Dong Biwu

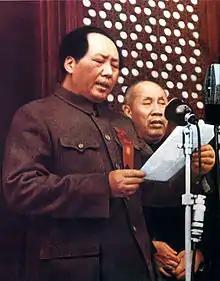
Dong standing behind Mao during the founding ceremony of the People's Republic of China in 1949

After the founding of the People's Republic of China, Dong served as the Director of the Finance and Economic Committee of the Government Council. In 1954, he was appointed President of the Supreme People's Court. With previous experience in international diplomacy from his visit to the United States in 1945, Dong was chosen to lead a delegation to Eastern Europe and the Soviet Union in 1958, keeping him away from Beijing for two months. In his absence, the work of the Supreme People's Court over the last previous years was reviewed by a group headed by Peng Zhen. On his return, Dong was presented with the shortcomings revealed by the scrutiny, for which he accepted responsibility at a special judicial conference.